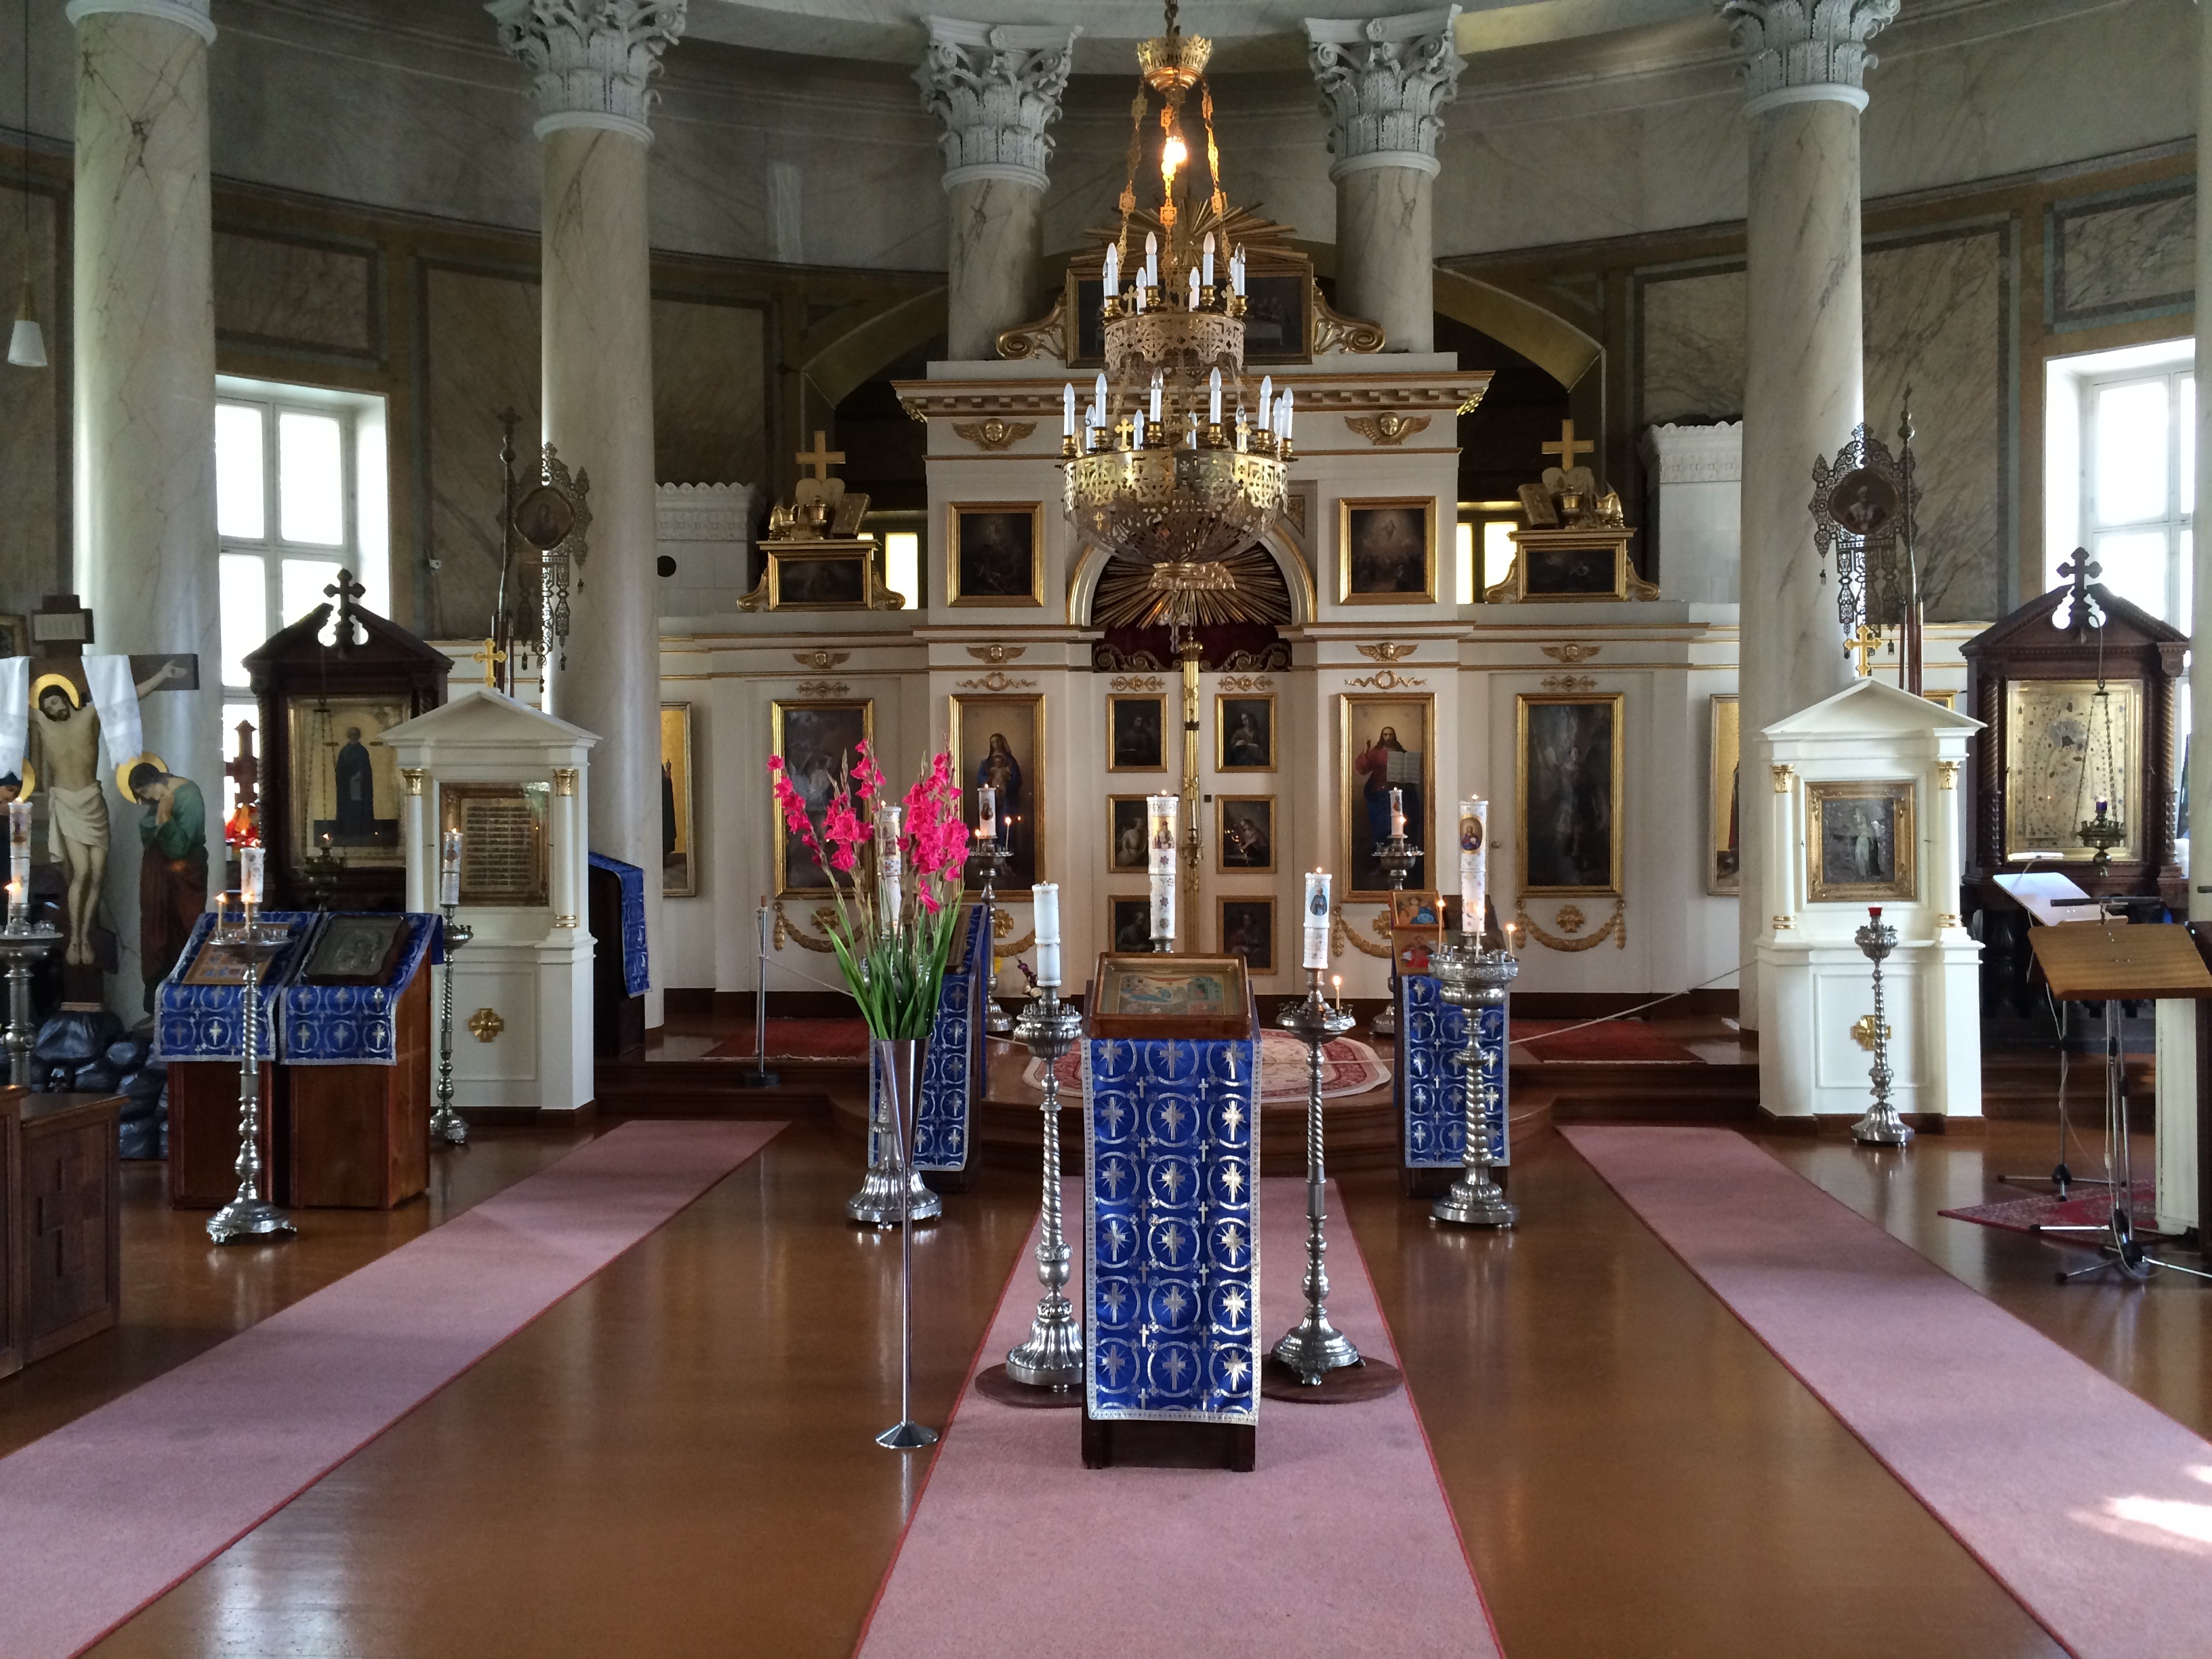
building, palace, church, place of worship, interior design, place, holy, orthodox, tourist attraction, estate, icons